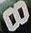
Number: 8